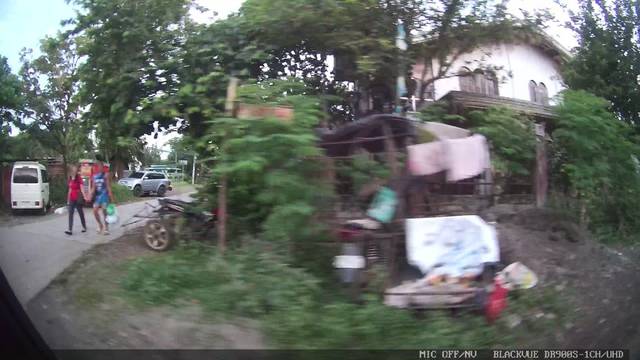
Region: Philippines
Coordinates: 7.094, 125.497